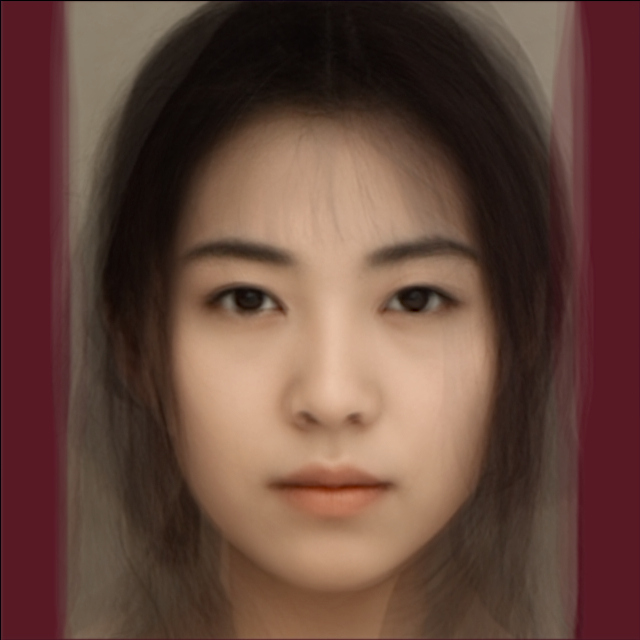
Portrait style: Real Portrait